Boone Santa Fe Railroad Depot

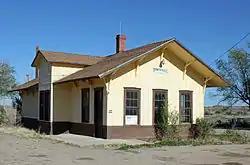
Depot building in 2012

The Boone Santa Fe Railroad Depot, at 100 Baker Ave. in Boone, Colorado, was listed on the National Register of Historic Places in 1997.